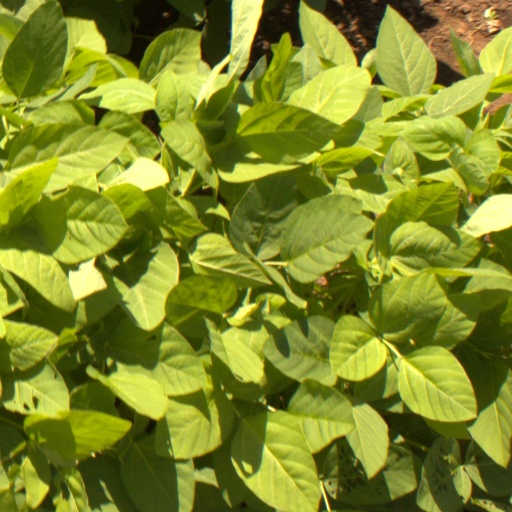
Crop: soybean